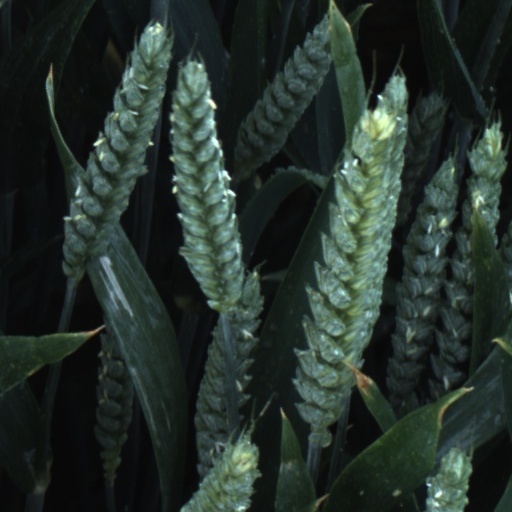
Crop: wheat